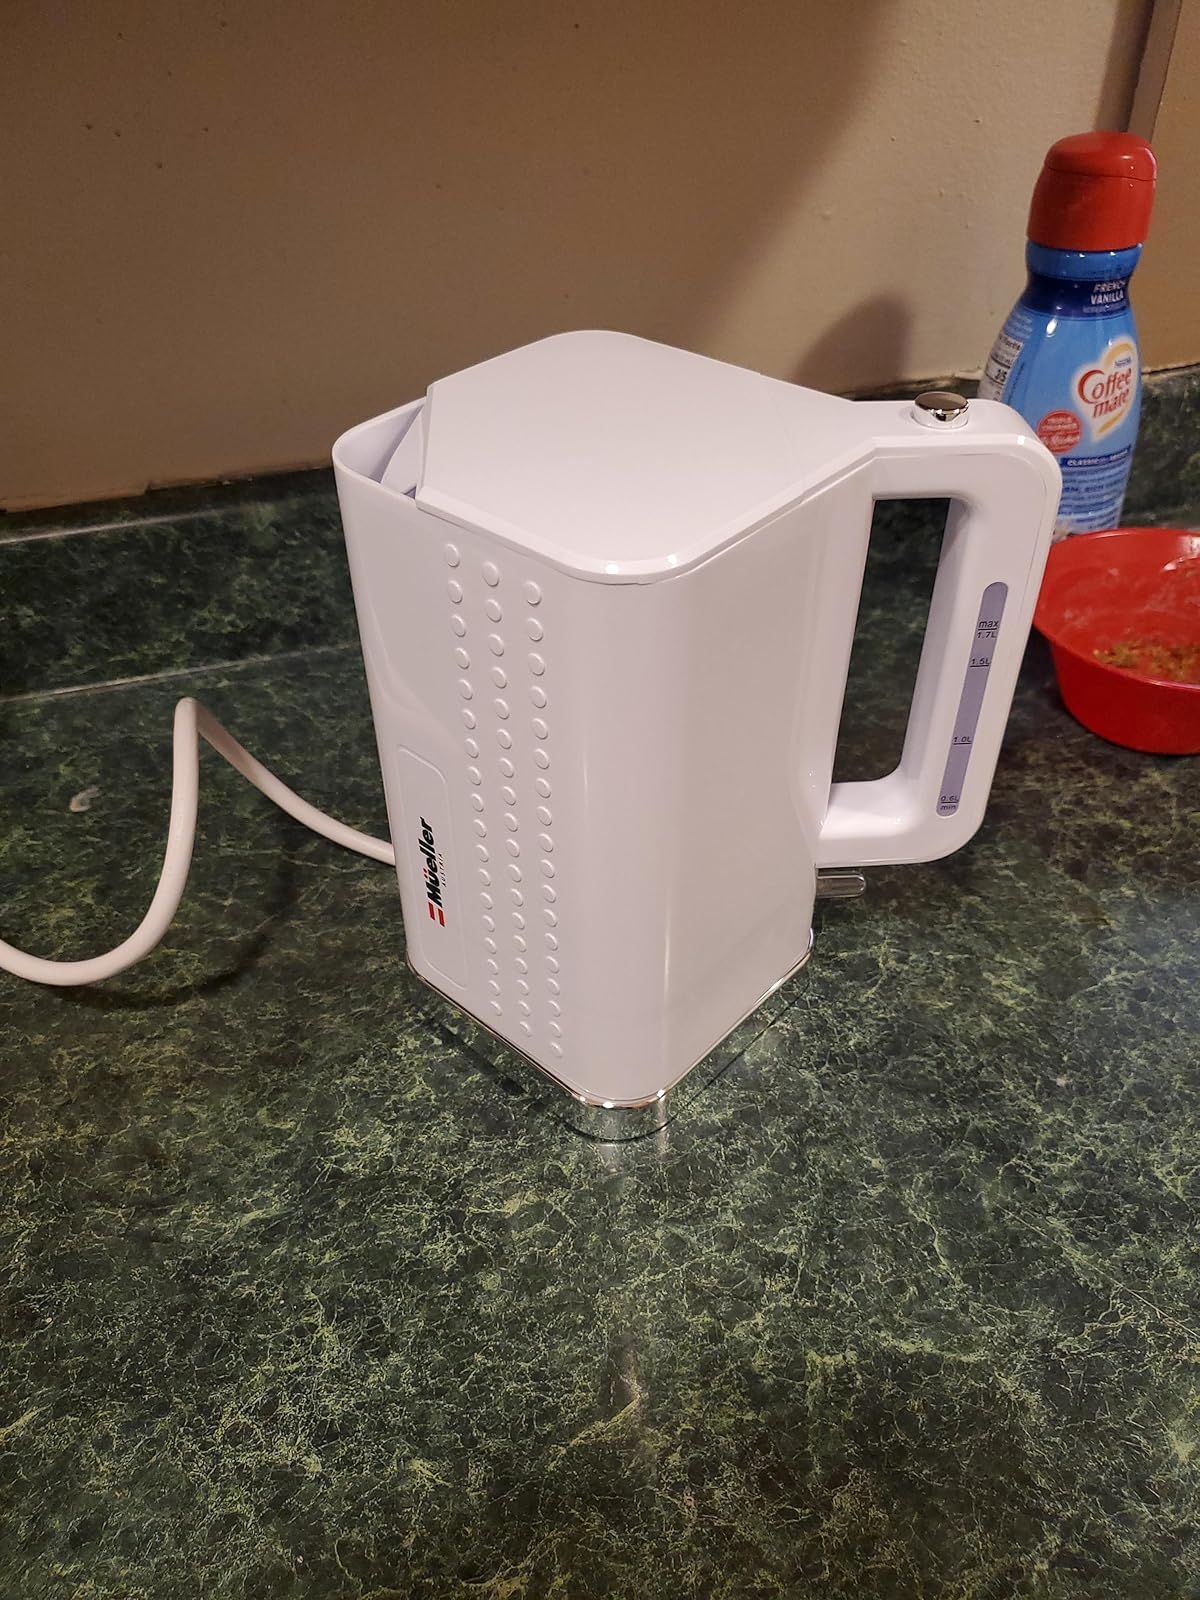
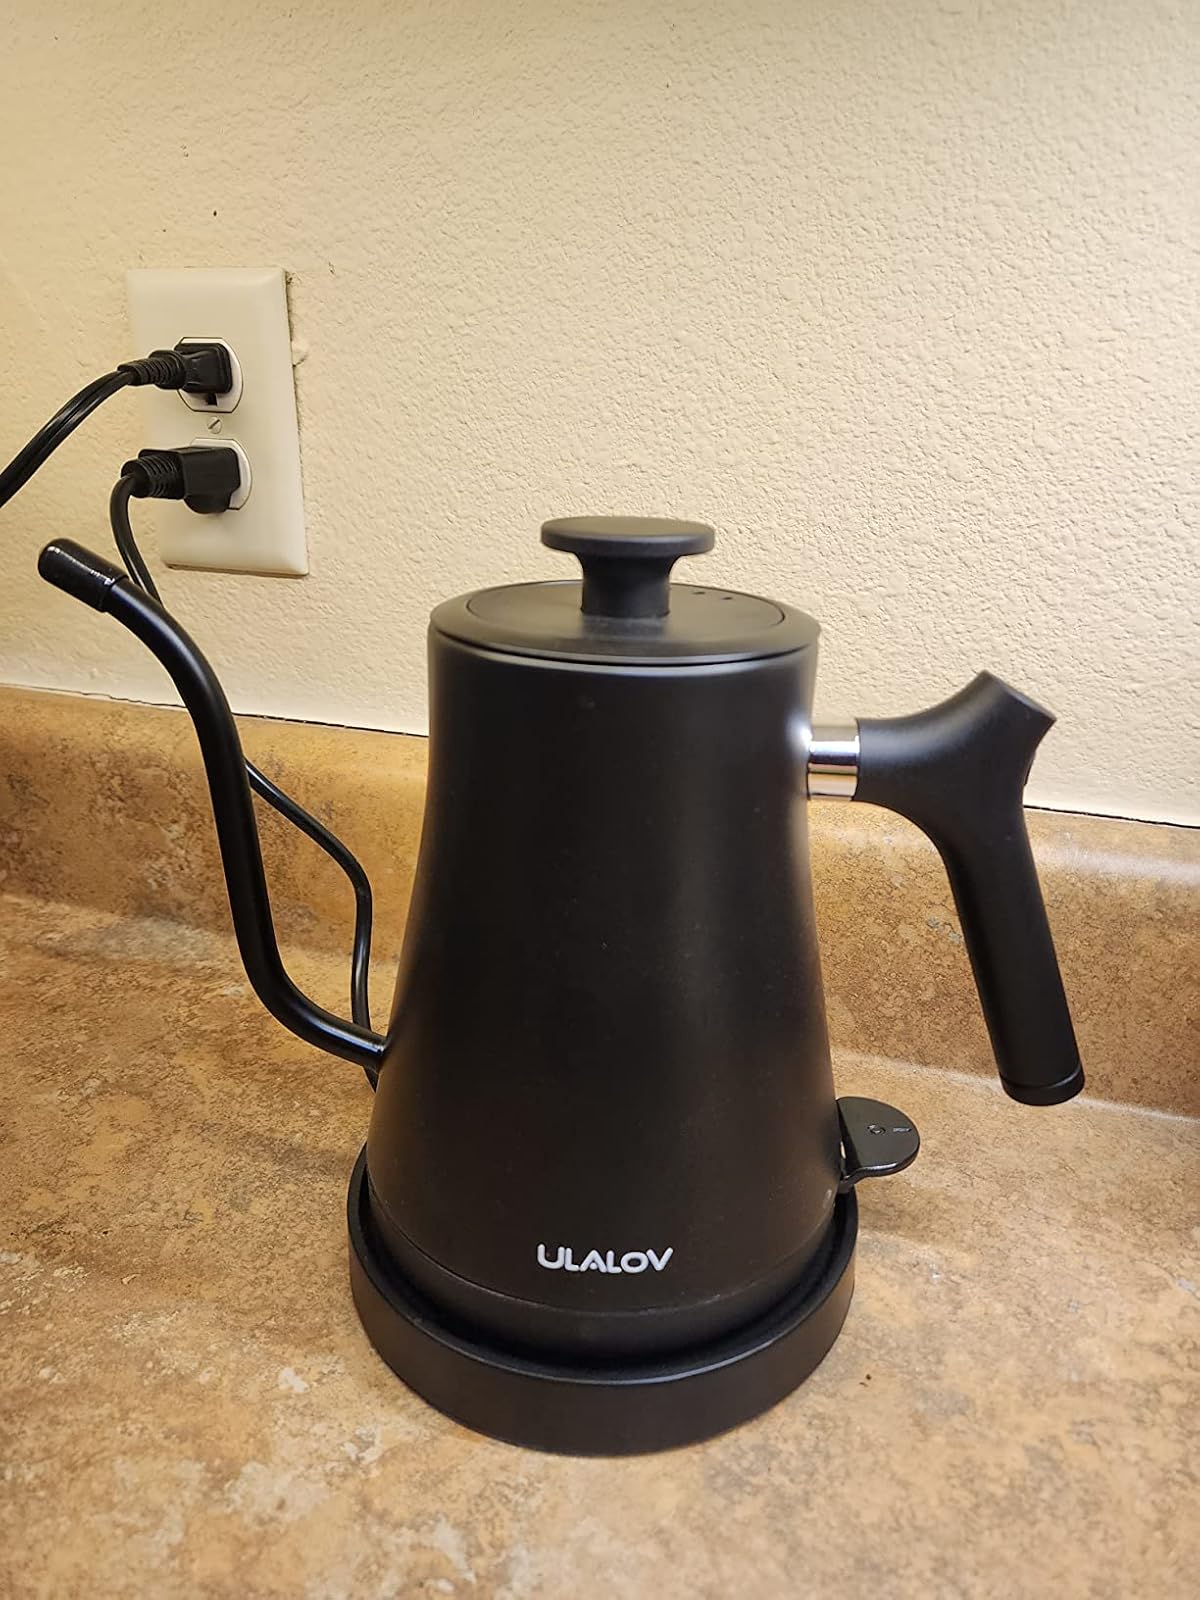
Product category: items_kettle
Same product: no